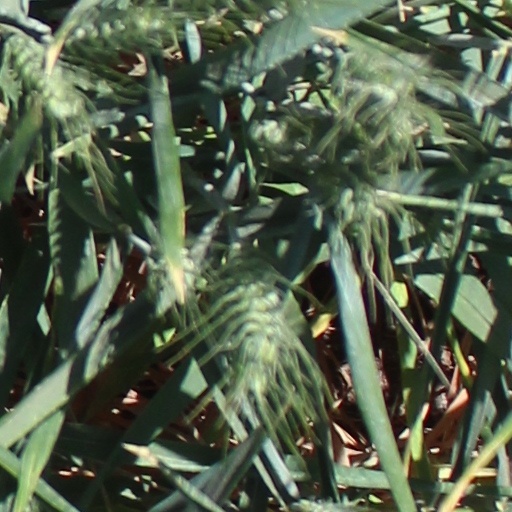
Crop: wheat